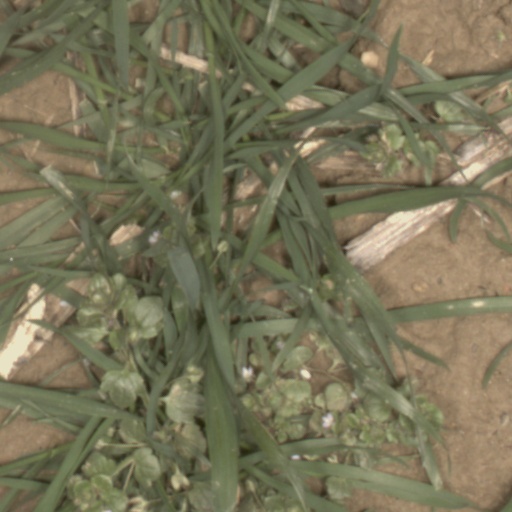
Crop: wheat